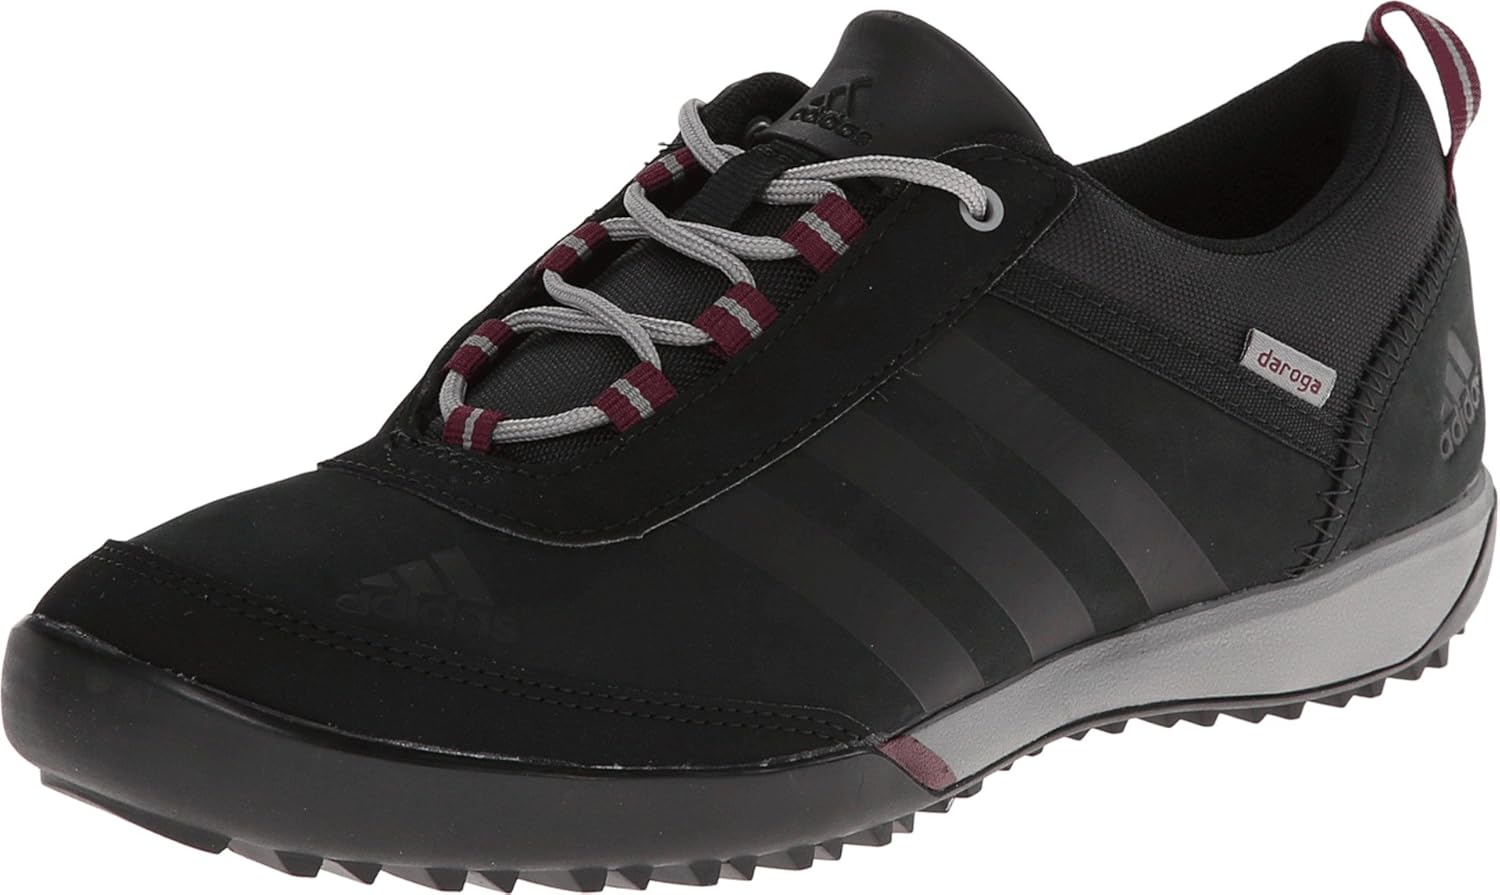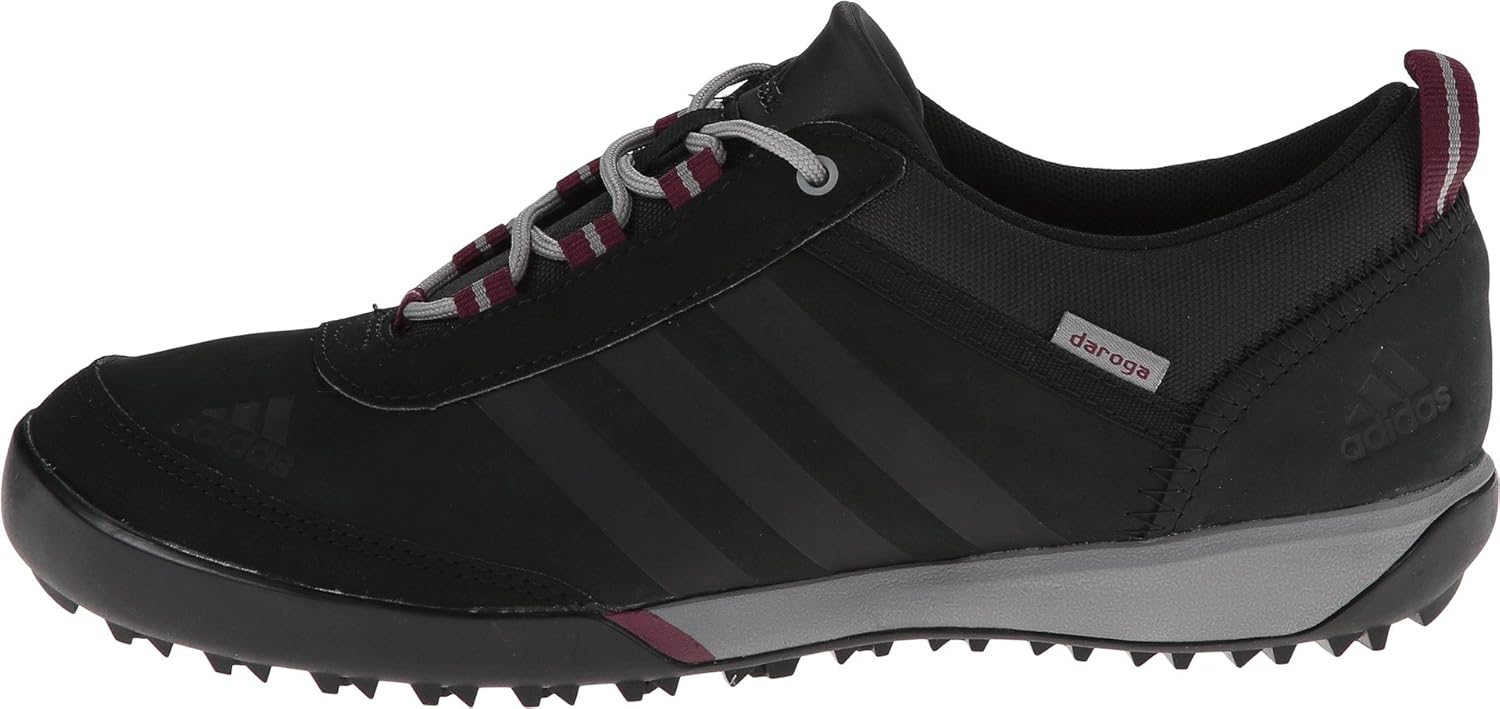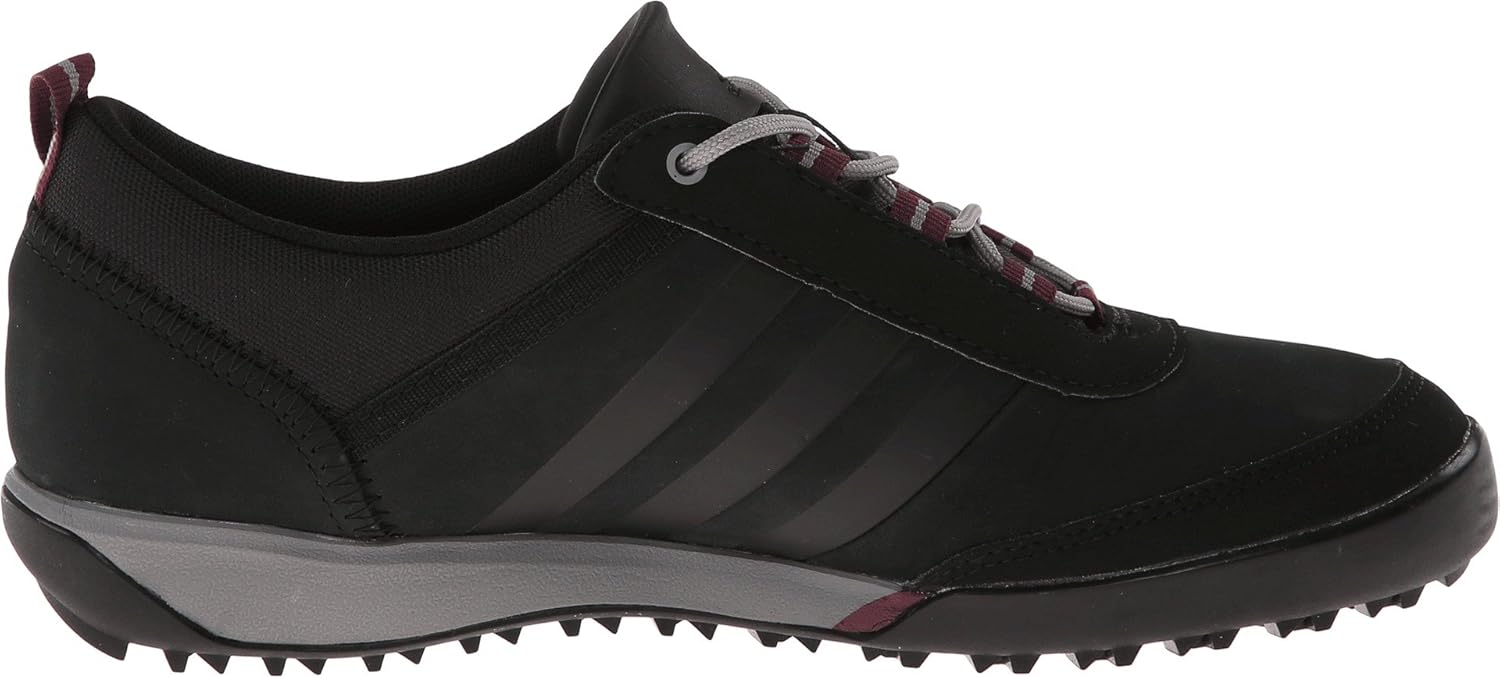
adidas Womens Daroga Sleek Hiking Sneaker Shoe
Category: AMAZON FASHION
FEATURES of the Adidas Women's Daroga Sleek Leather Shoe Upper: Soft nubuck leathers for enhanced comfort Upper: EVA tongue top for enhanced fit and comfort SPECIFICATIONS of the Adidas Women's Daroga Sleek Leather Shoe Weight: 9 oz / 248 gram Leather / Synthetic
Features: 100% Leather | Upper: Soft nubuck leathers for enhanced comfort | Upper: EVA tongue top for enhanced fit and comfort